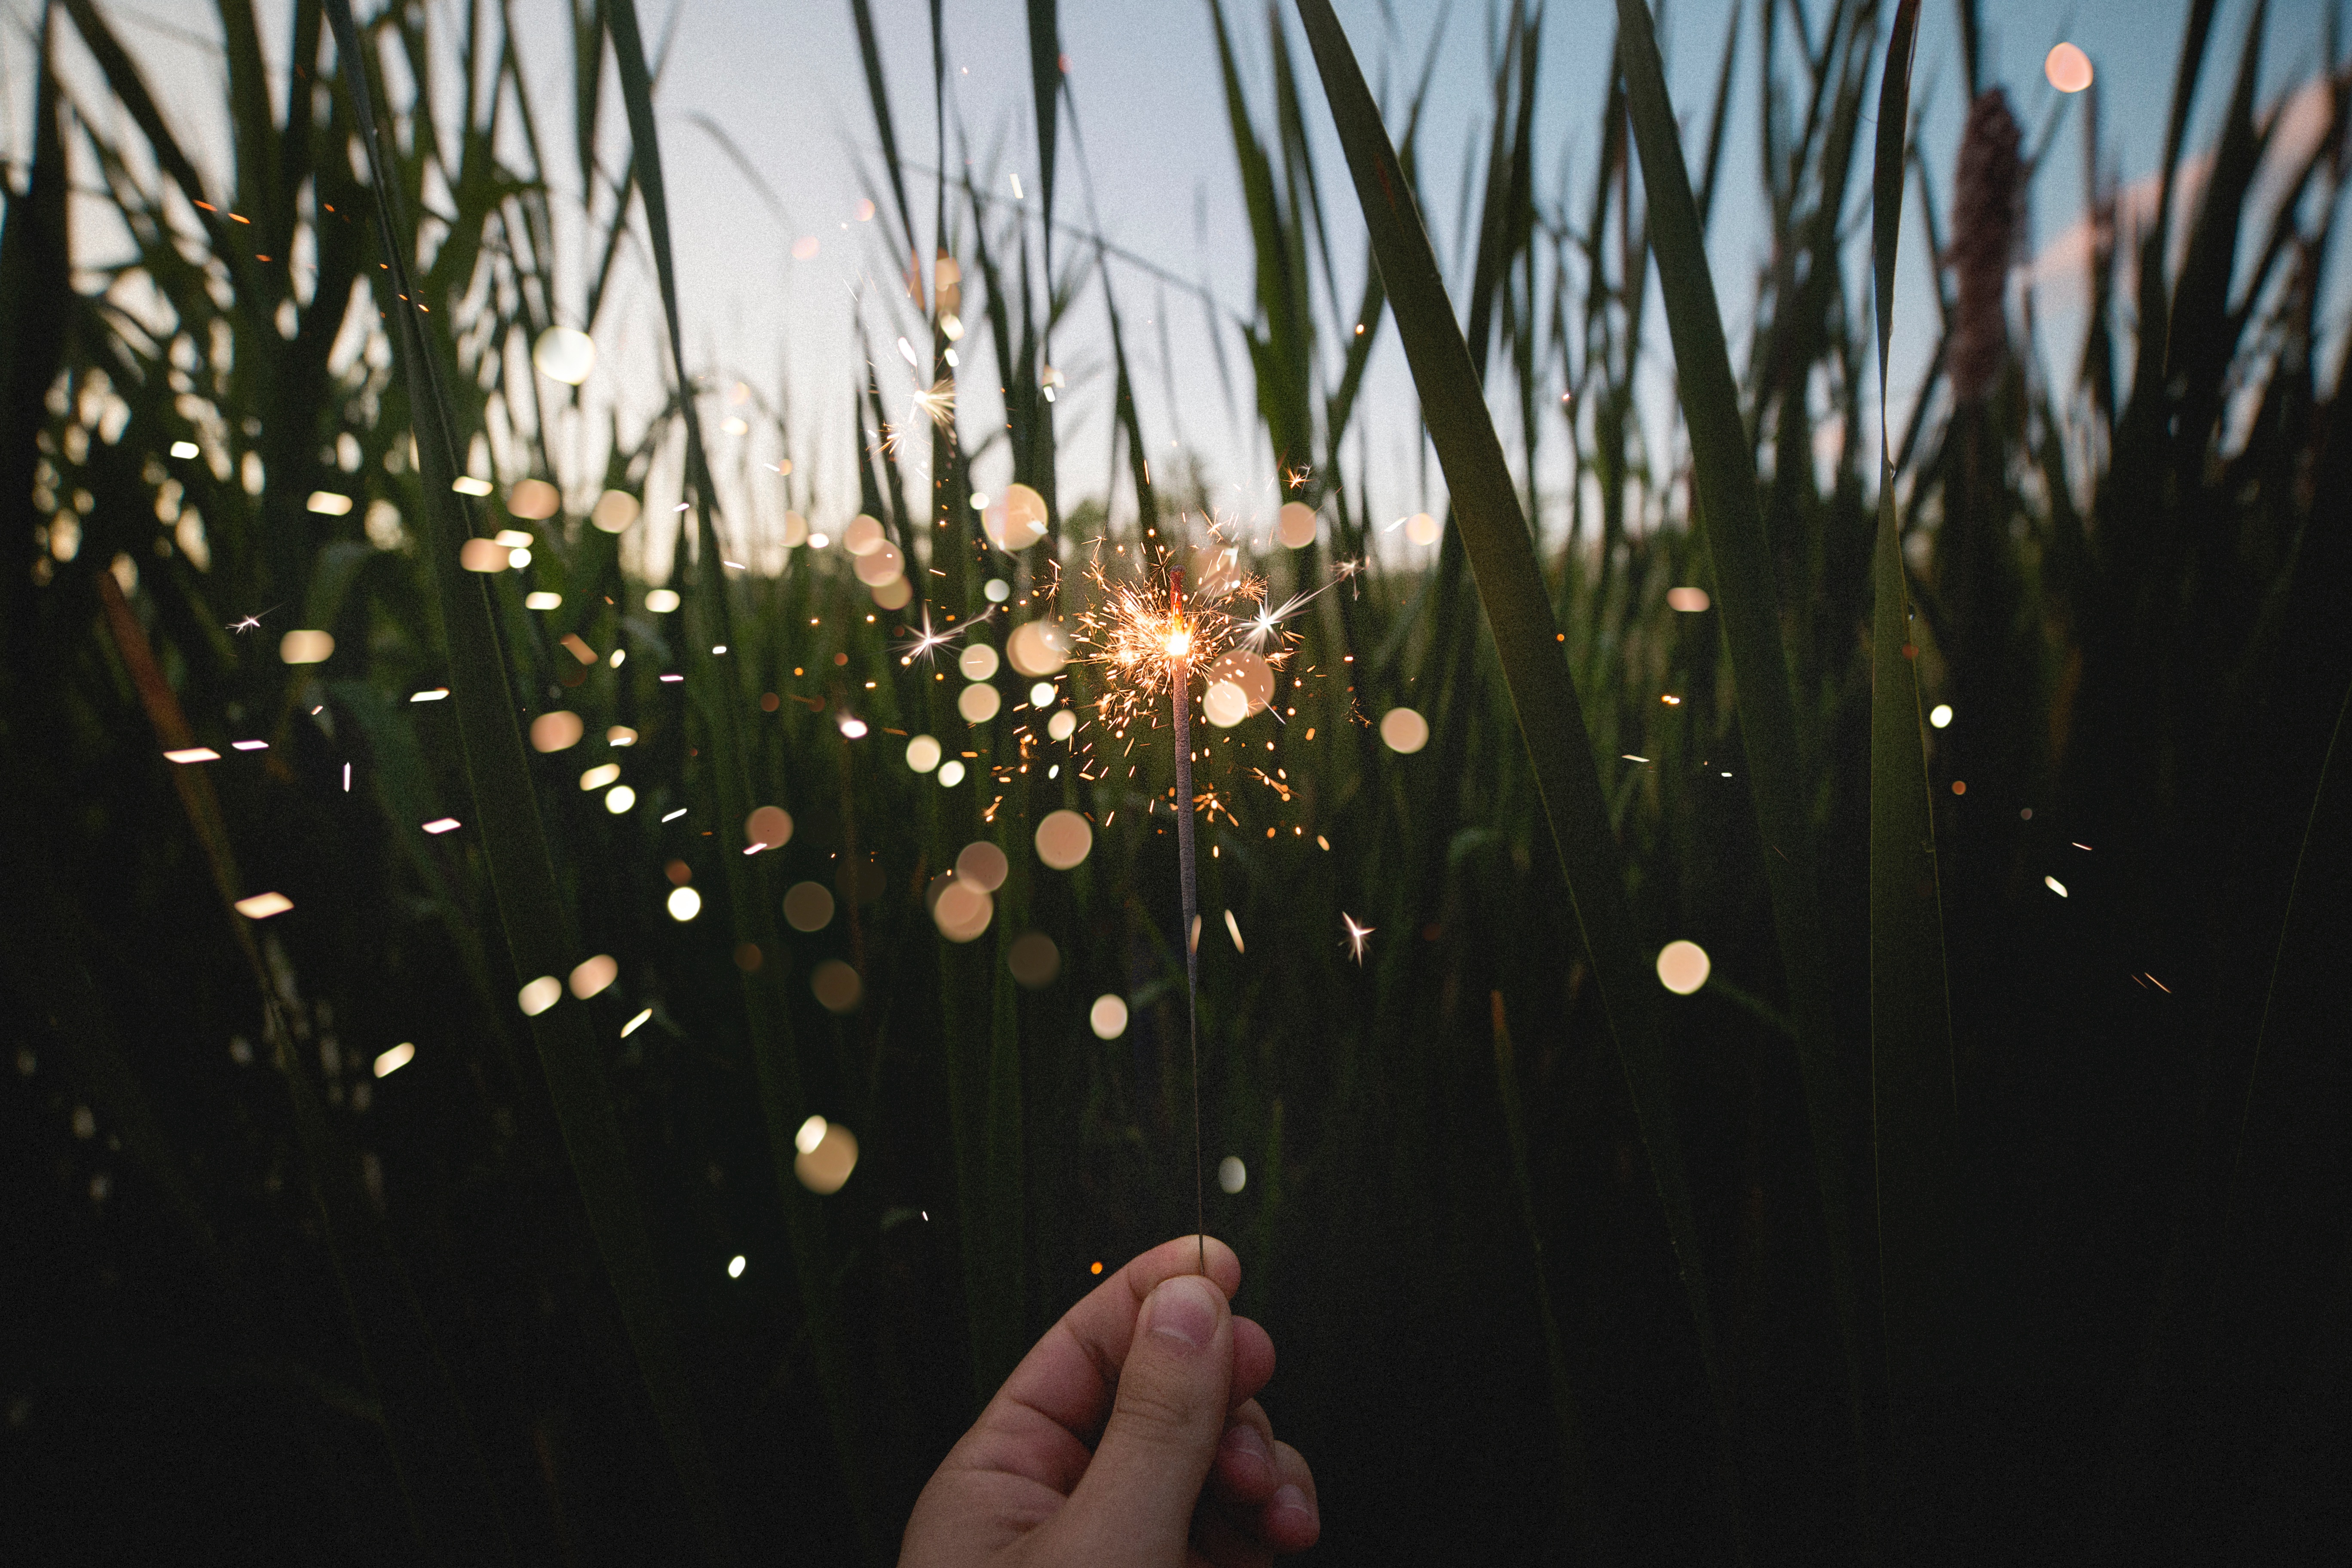
hand, grass, light, plant, sunlight, flower, sparkler, spark, darkness, sparkle, macro photography, grass family